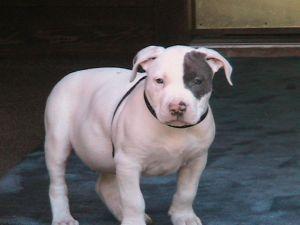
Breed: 216-n000078-American_Staffordshire_terrier